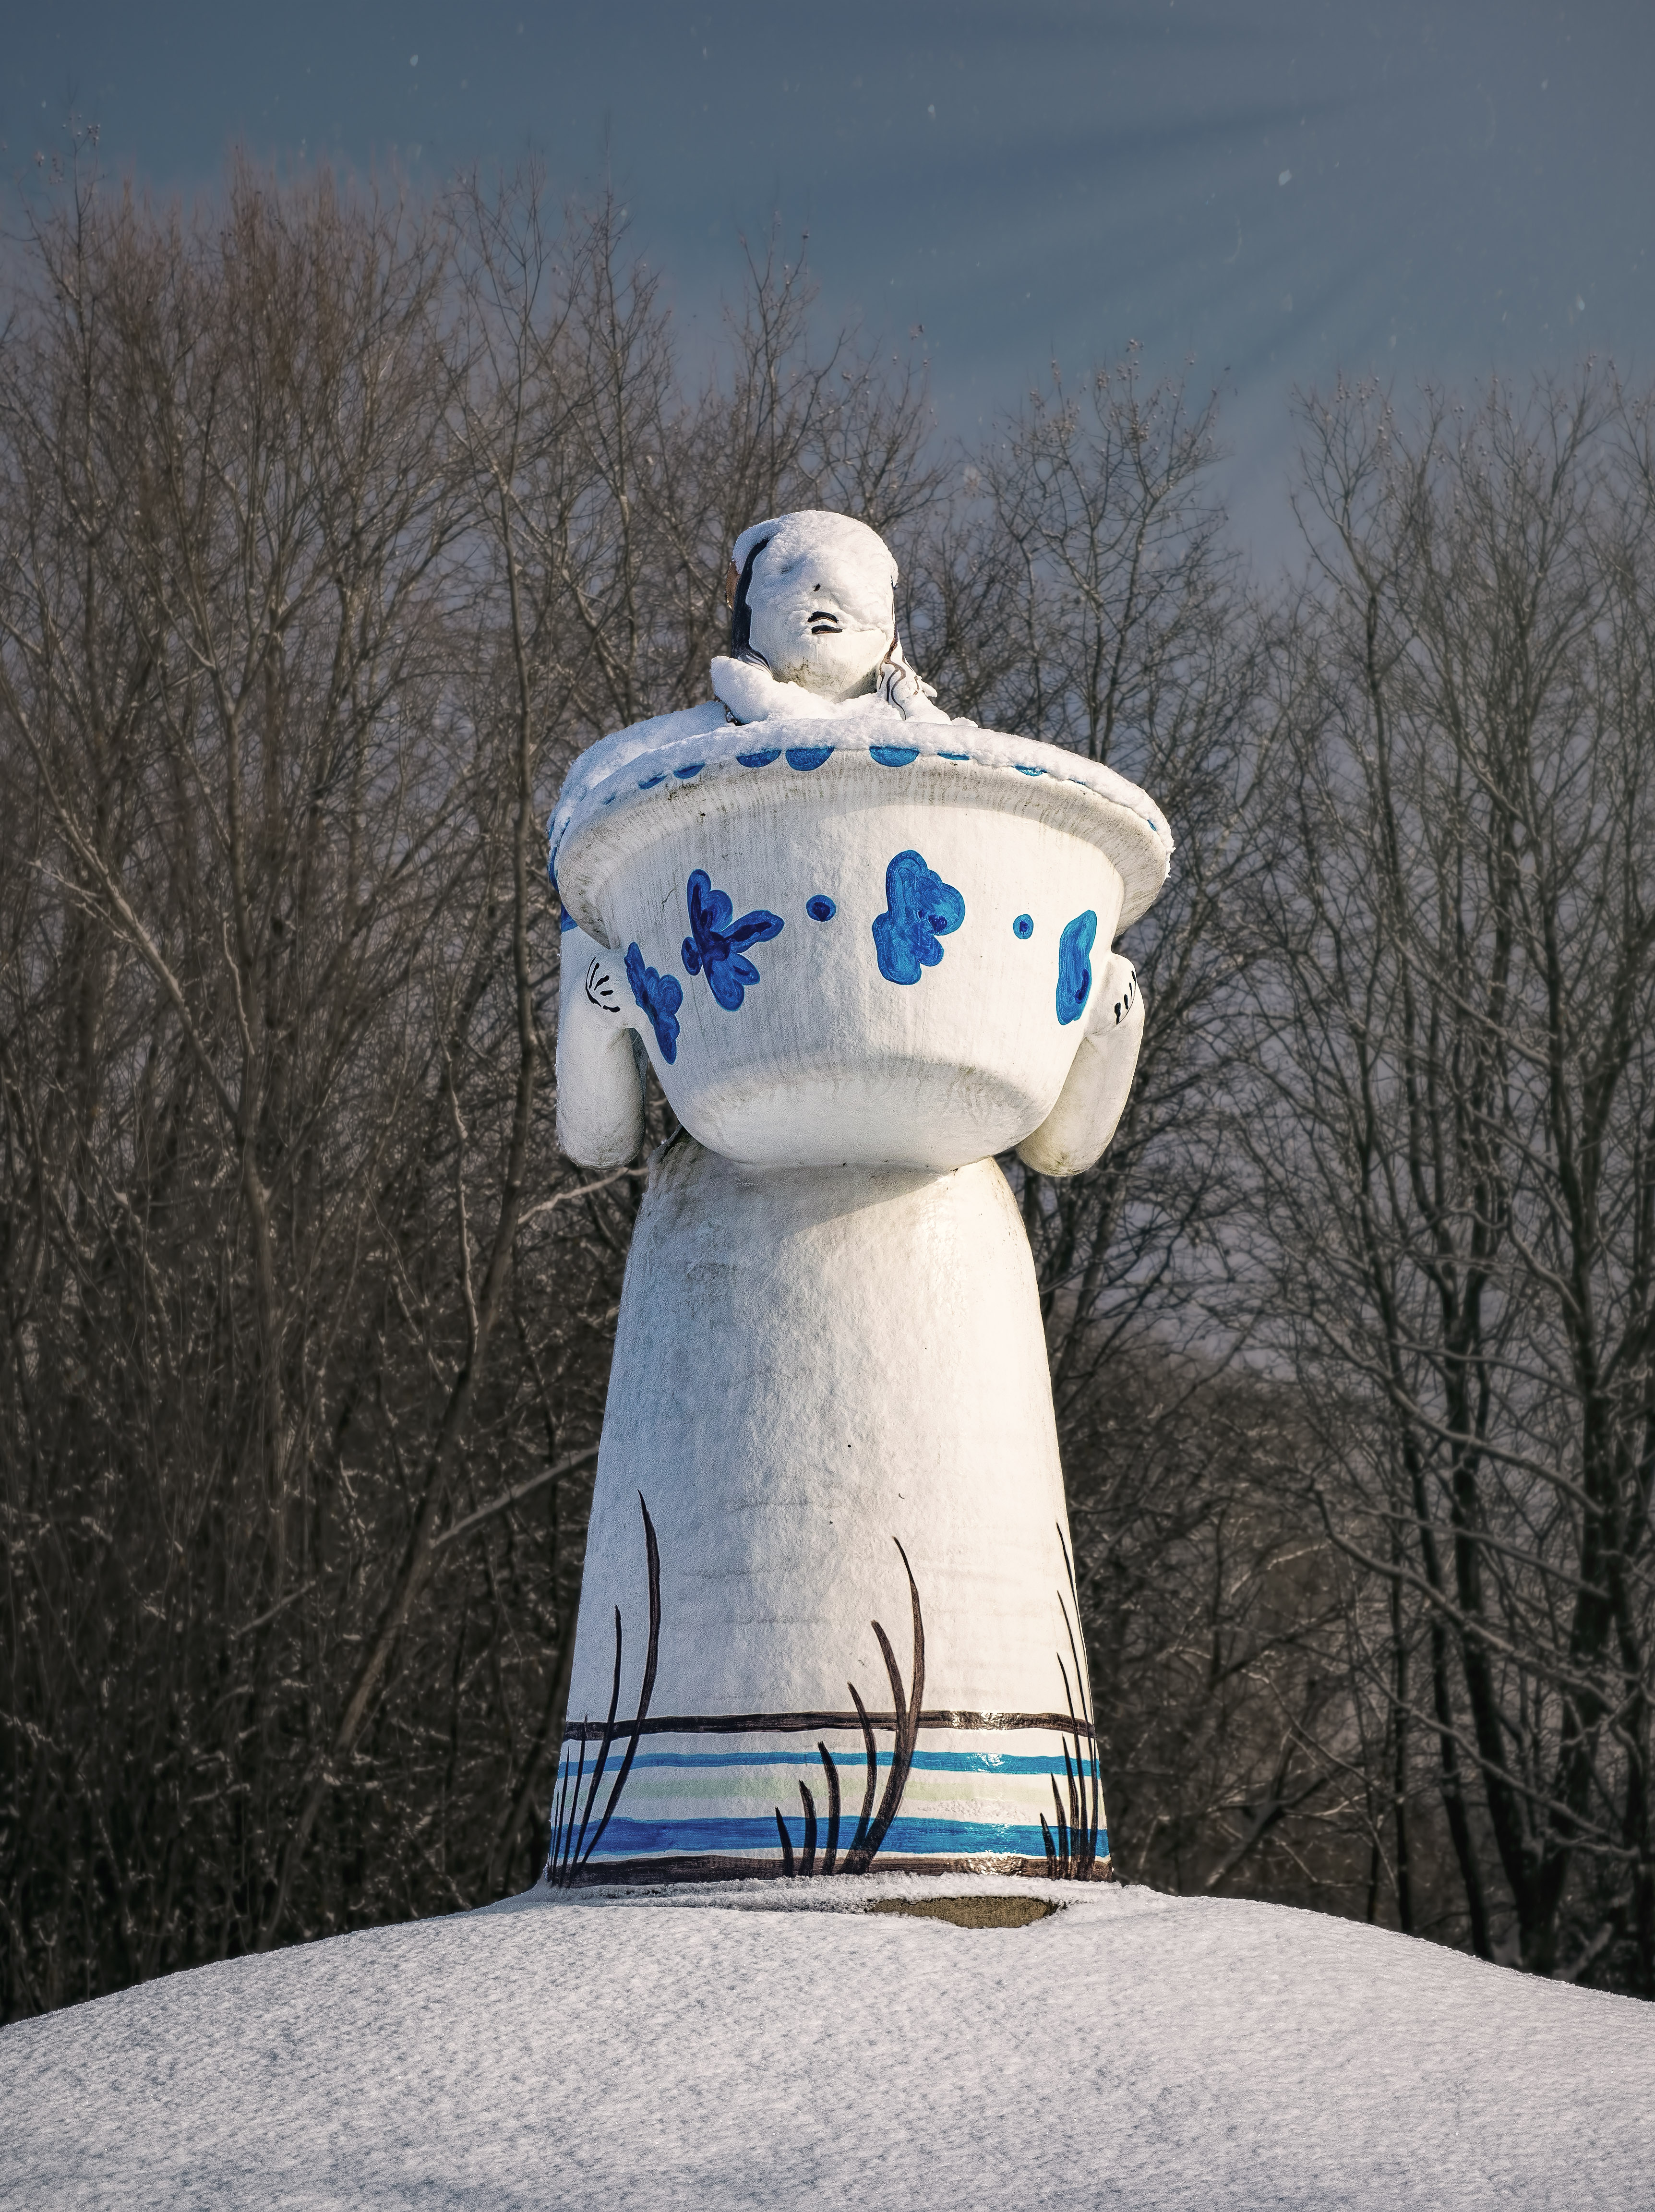
snow, winter, white, weather, blue, season, austria, art, snowman, at, freezing, obersterreich, gmunden